Amsterdam Fashion Week

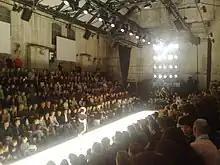
fashion week westergas Amsterdam

Amsterdam Fashion Week (AFW) is a fashion event that takes place in Amsterdam, The Netherlands biannually. Both established brands and starting designers show their collections. The AFW used to be held at the Westergasfabriek location, but after takeover by fashion entrepreneur Danie Bles the fashion week switches locations ever season. In addition to the runway shows, which were open to invited guests and public with purchased tickets, the event also had a program open to the public called AIFW Downtown. The Downtown event consisted exhibitions, parties, store openings and other events in the field of fashion, spread throughout the city of Amsterdam. Since the takeover in 2018 everything has been placed under one coherent official program.